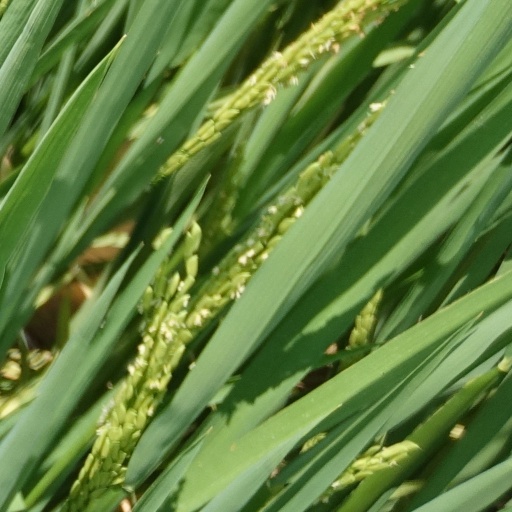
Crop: rice